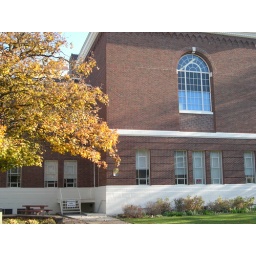
Where newspaper is. But we don't have one of those windows in the room, it'd be too cool.